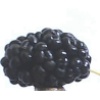
Label: Mulberry 1